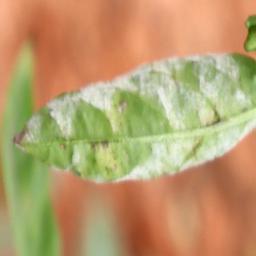
Label: powdery mildew